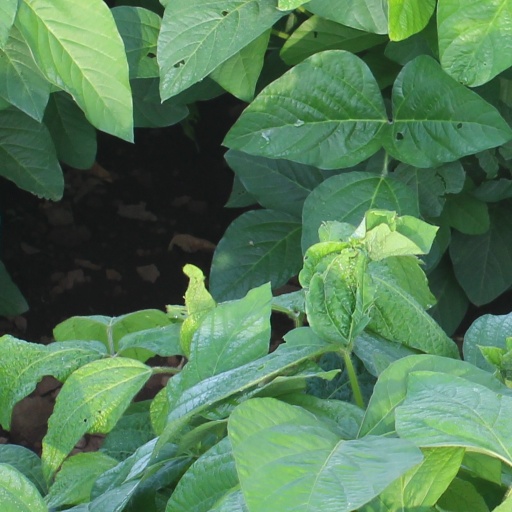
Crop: soybean